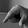
ASL letter: Q